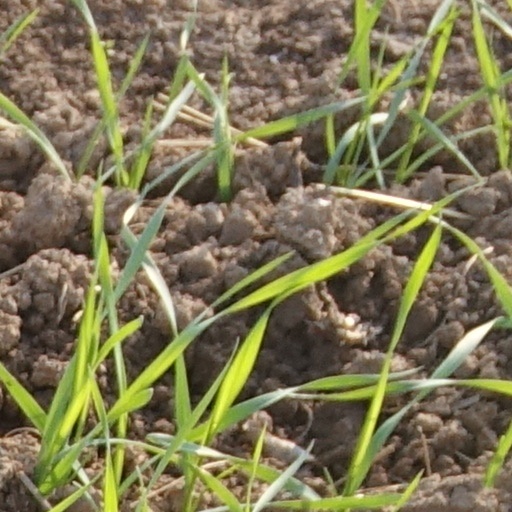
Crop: wheat